Rein Randver

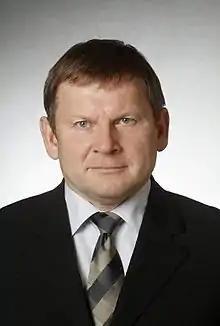
Rein Randver in 2011.

Rein Randver (born 24 June 1956 in Lüllemäe) is an Estonian politician. He has been member of X, XII and XIII Riigikogu. 2006-2007 he was Minister of the Environment.